2011 Oldham East and Saddleworth by-election

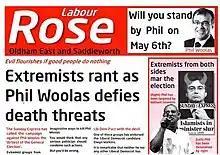
Election leaflet by Phil Woolas used during the general election and ruled to contain deliberate false statements attacking Elwyn Watkins' character.

The election was triggered on 5 November 2010 after sitting MP Phil Woolas was reported personally guilty of "knowingly making false statements" about the personal character of his Liberal Democrat opponent, Elwyn Watkins, during the 2010 general election campaign by an election court consisting of two High Court judges. In consequence, Woolas ceased to be an MP on 5 November and was banned from holding public office for three years.